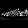
Label: Sneaker